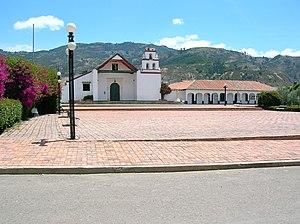
Cucaita est une municipalité située dans le département de Boyacá, en Colombie.